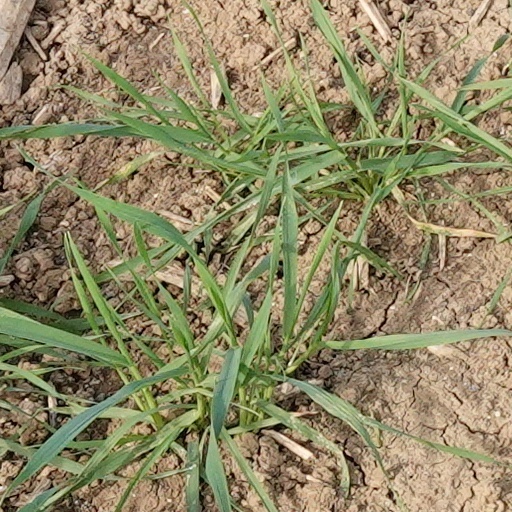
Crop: wheat